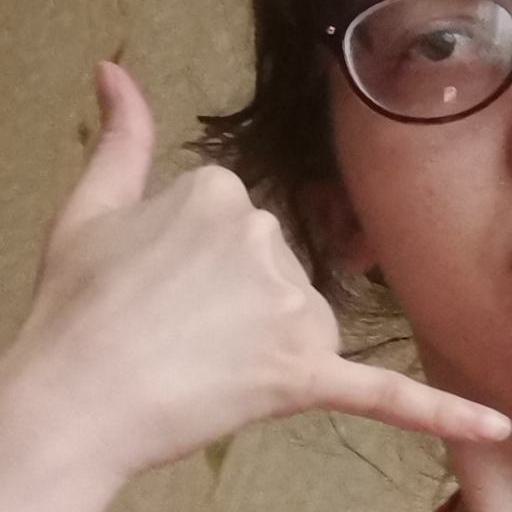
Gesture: call